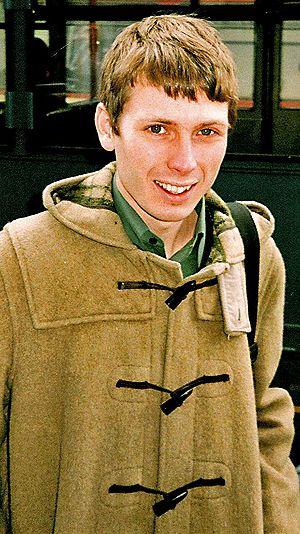
Le duffel-coat, ou dufflecoat, est un manteau trois-quarts avec capuchon. Il tient son nom du matériau utilisé pour sa confection, le duffle, une sorte de laine très épaisse. Le nom est dérivé de Duffel, une ville de Belgique d'où vient le tissu.